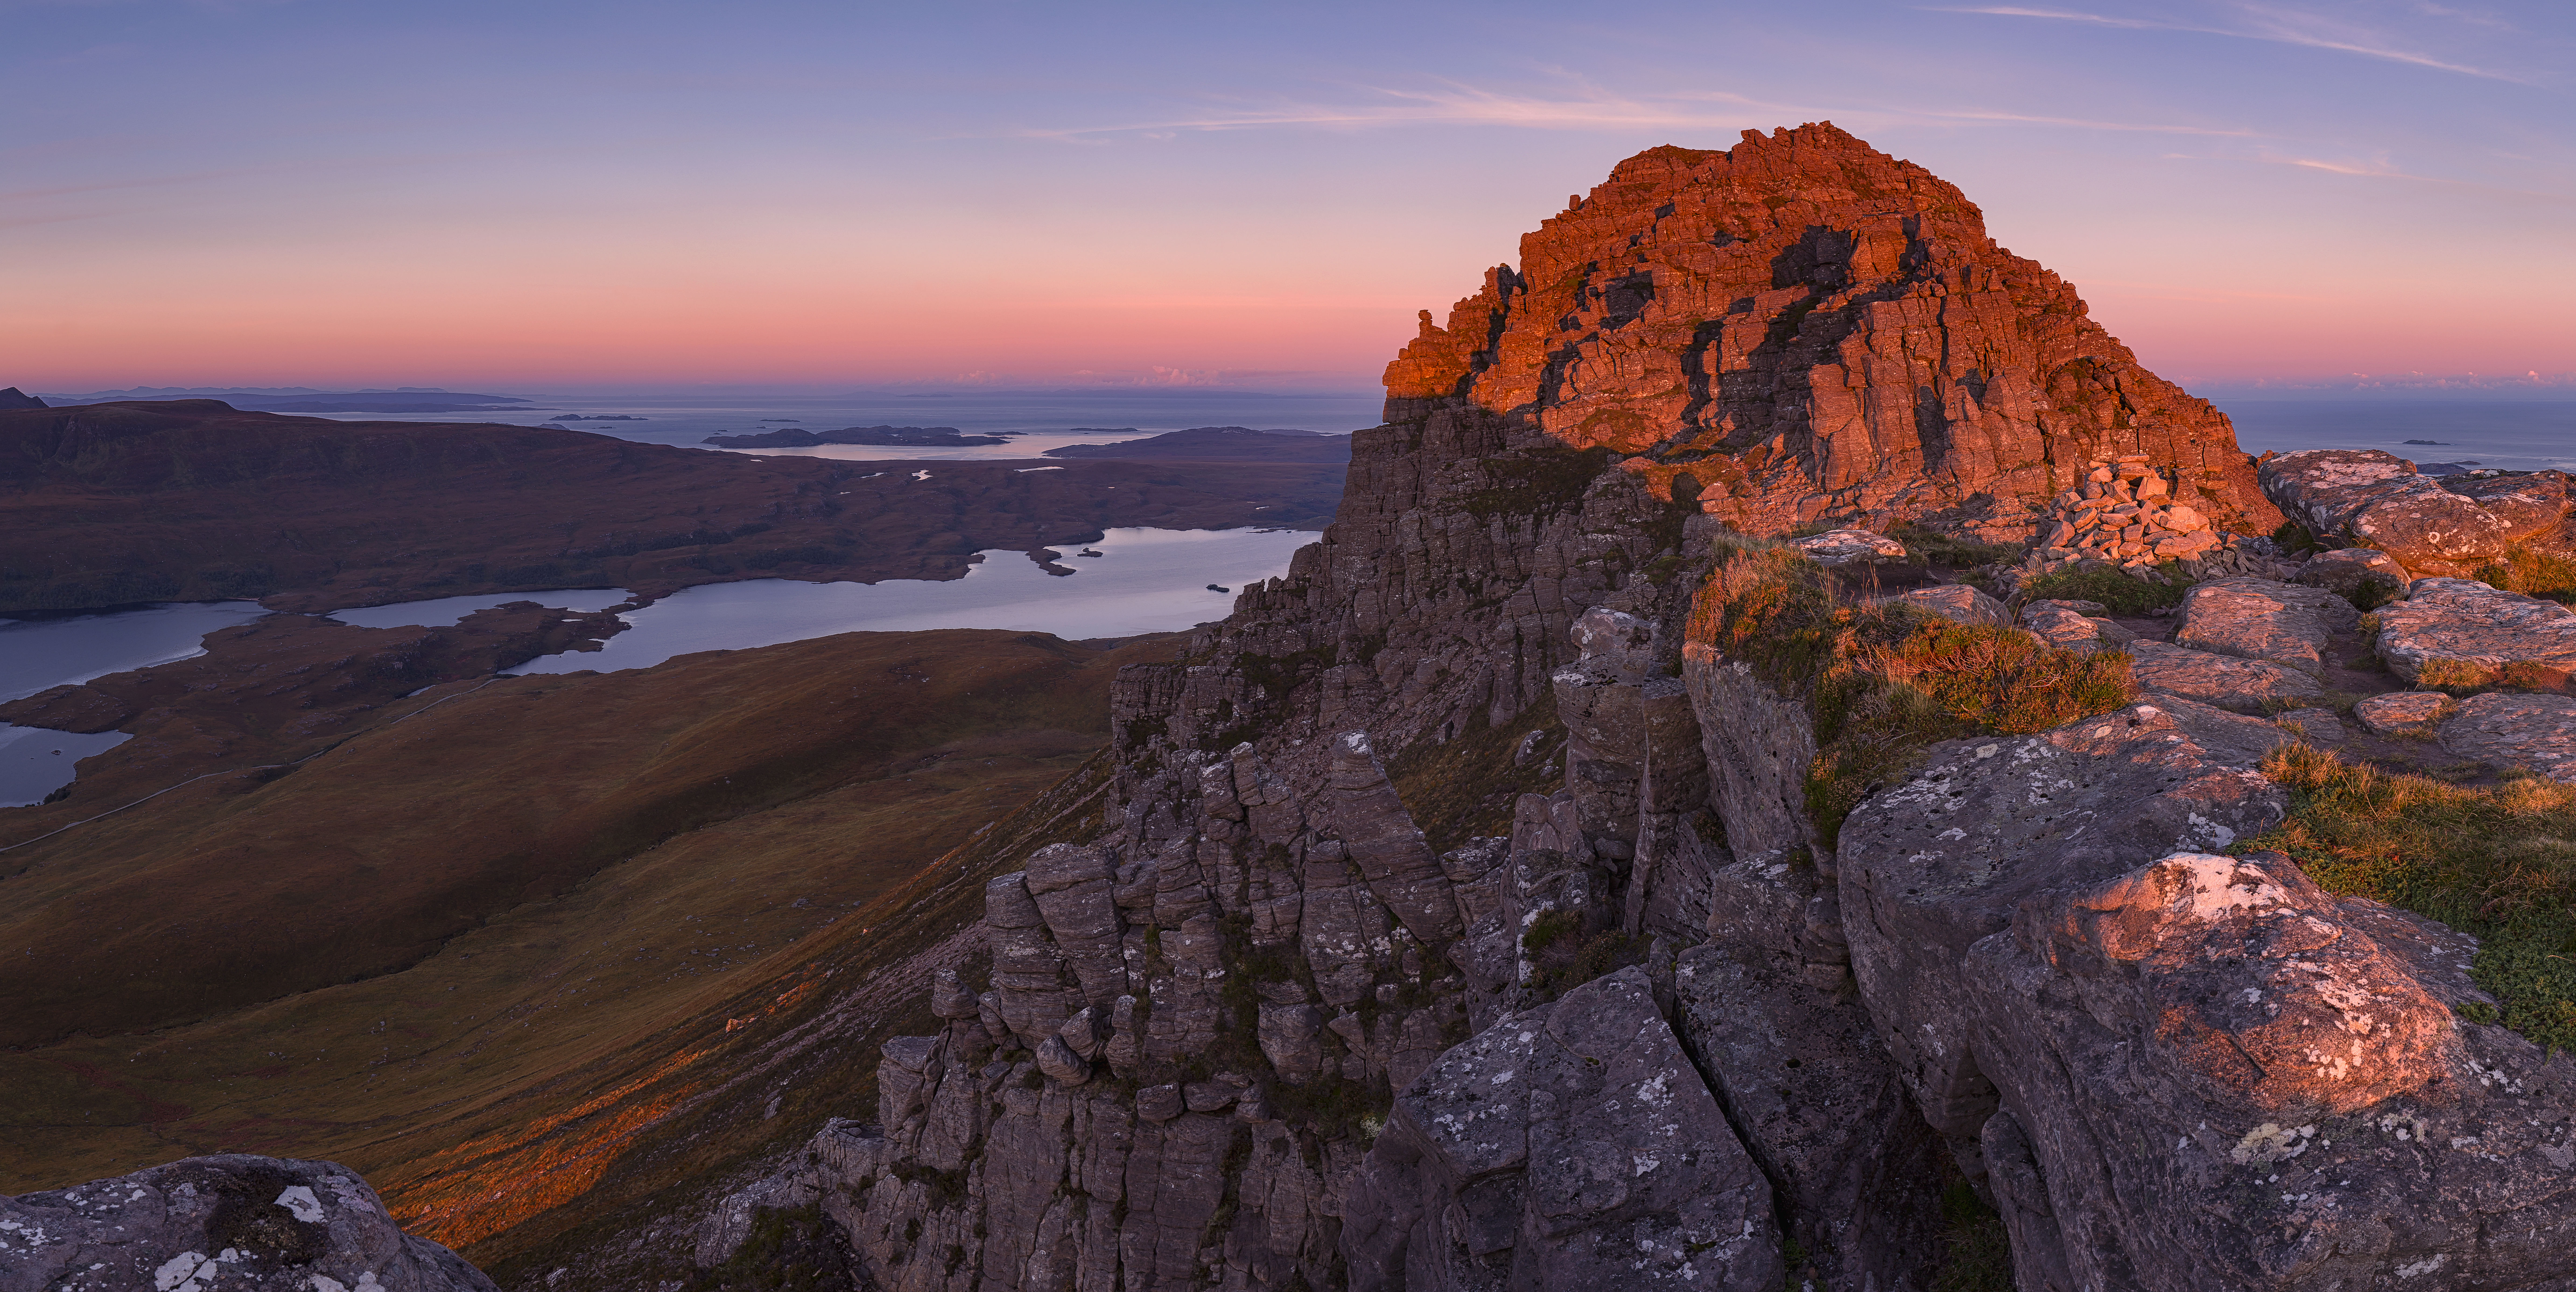
landscape, nature, rock, wilderness, mountain, sunrise, sunset, hill, adventure, dawn, mountain range, formation, cliff, dusk, terrain, national park, ridge, summit, cool image, geology, plateau, canon6d, scotland, fell, i, highlands, westhighlands, ef1635mmf4lisusm, stacpollaidh, butte, landform, geographical feature, mountainous landforms